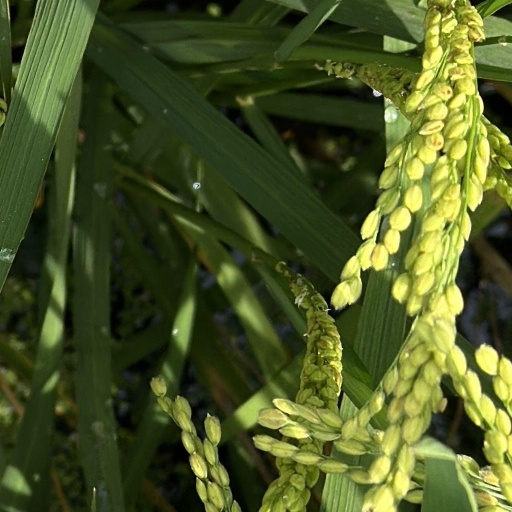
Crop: rice